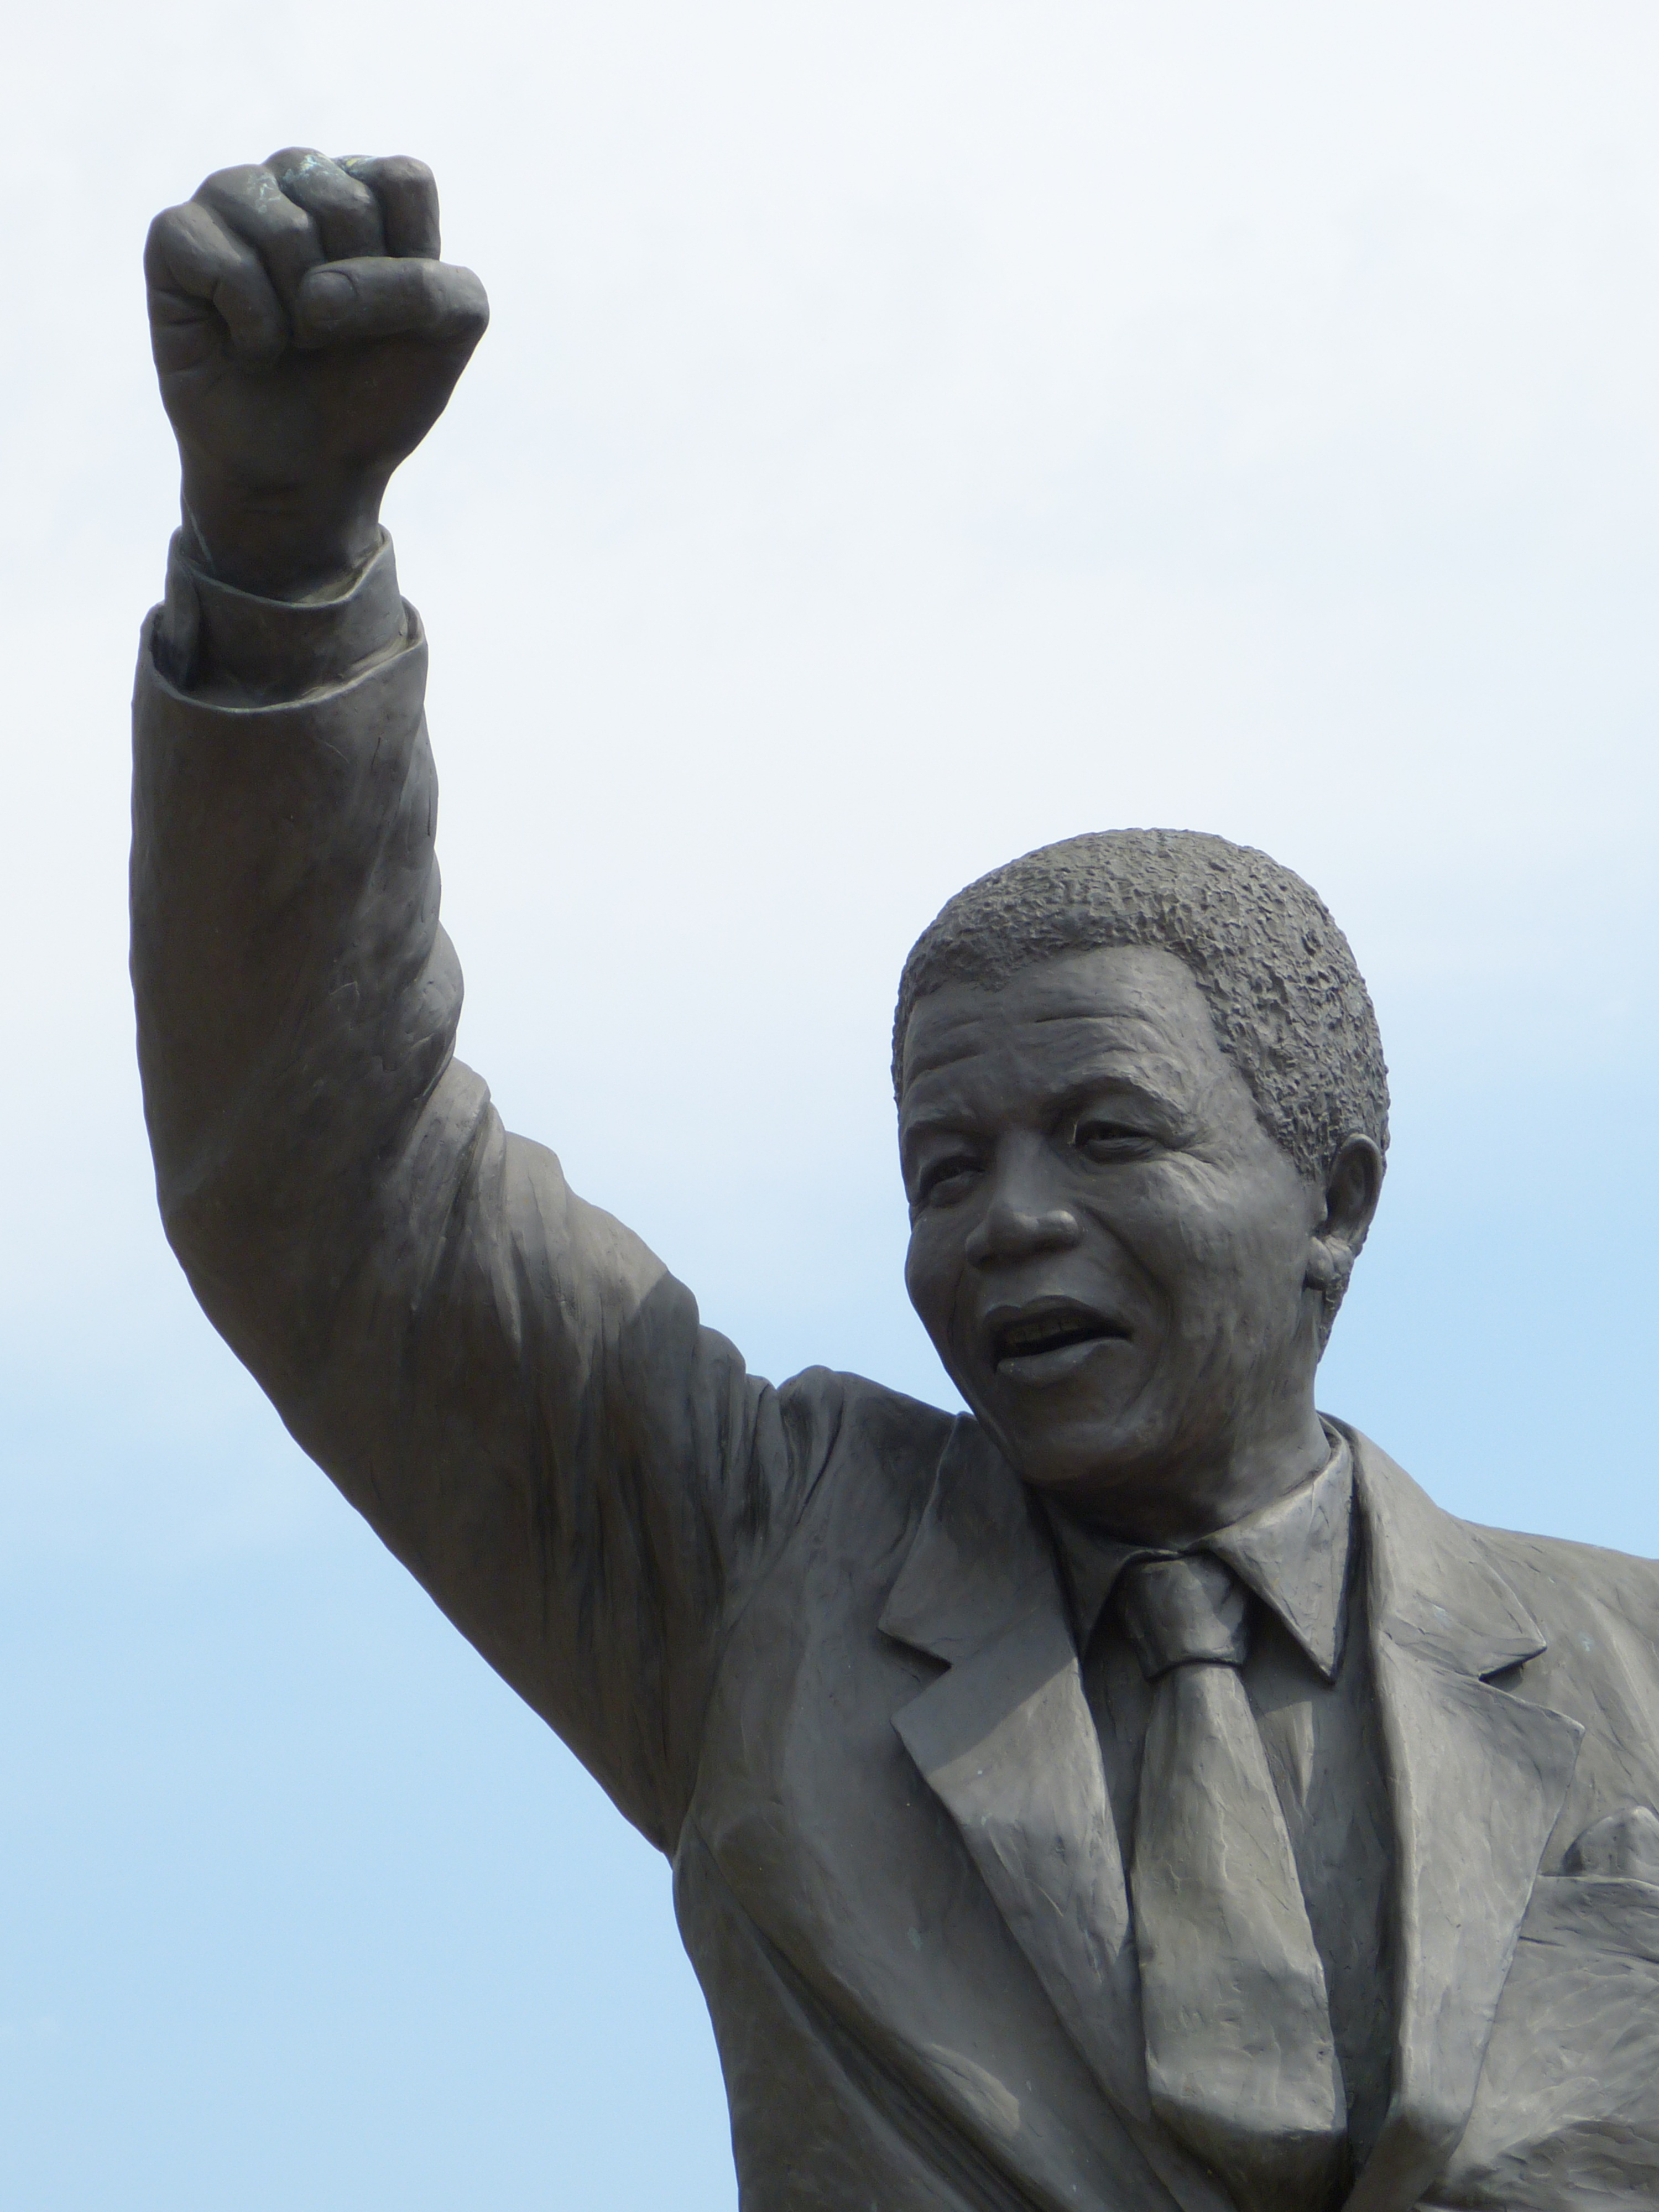
monument, statue, freedom, sculpture, art, figure, temple, head, prison, historically, politician, south africa, cape town, mandela, faust, nelson mandela